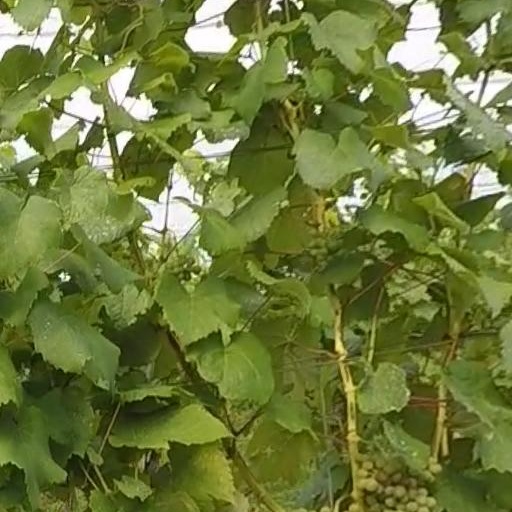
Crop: grape